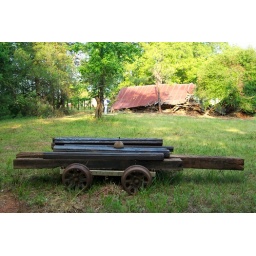
Railroad push car abandoned in field